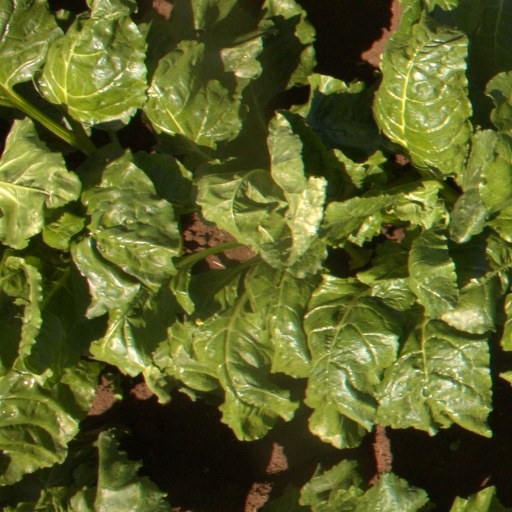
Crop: sugar beet